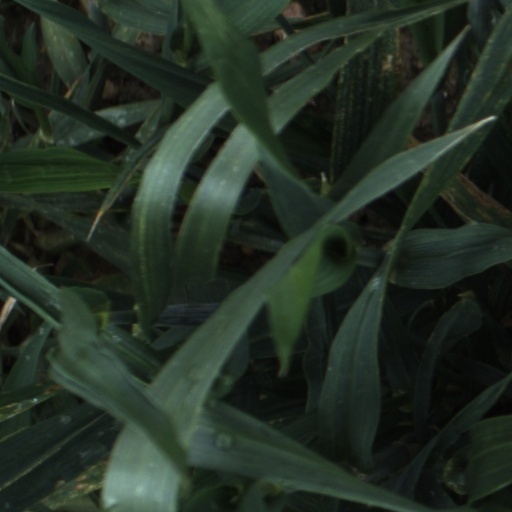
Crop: wheat